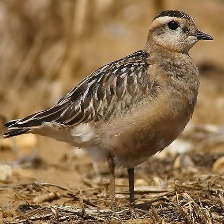
Species: INLAND DOTTEREL
Scientific name: CHARADRIUS AUSTRALIS